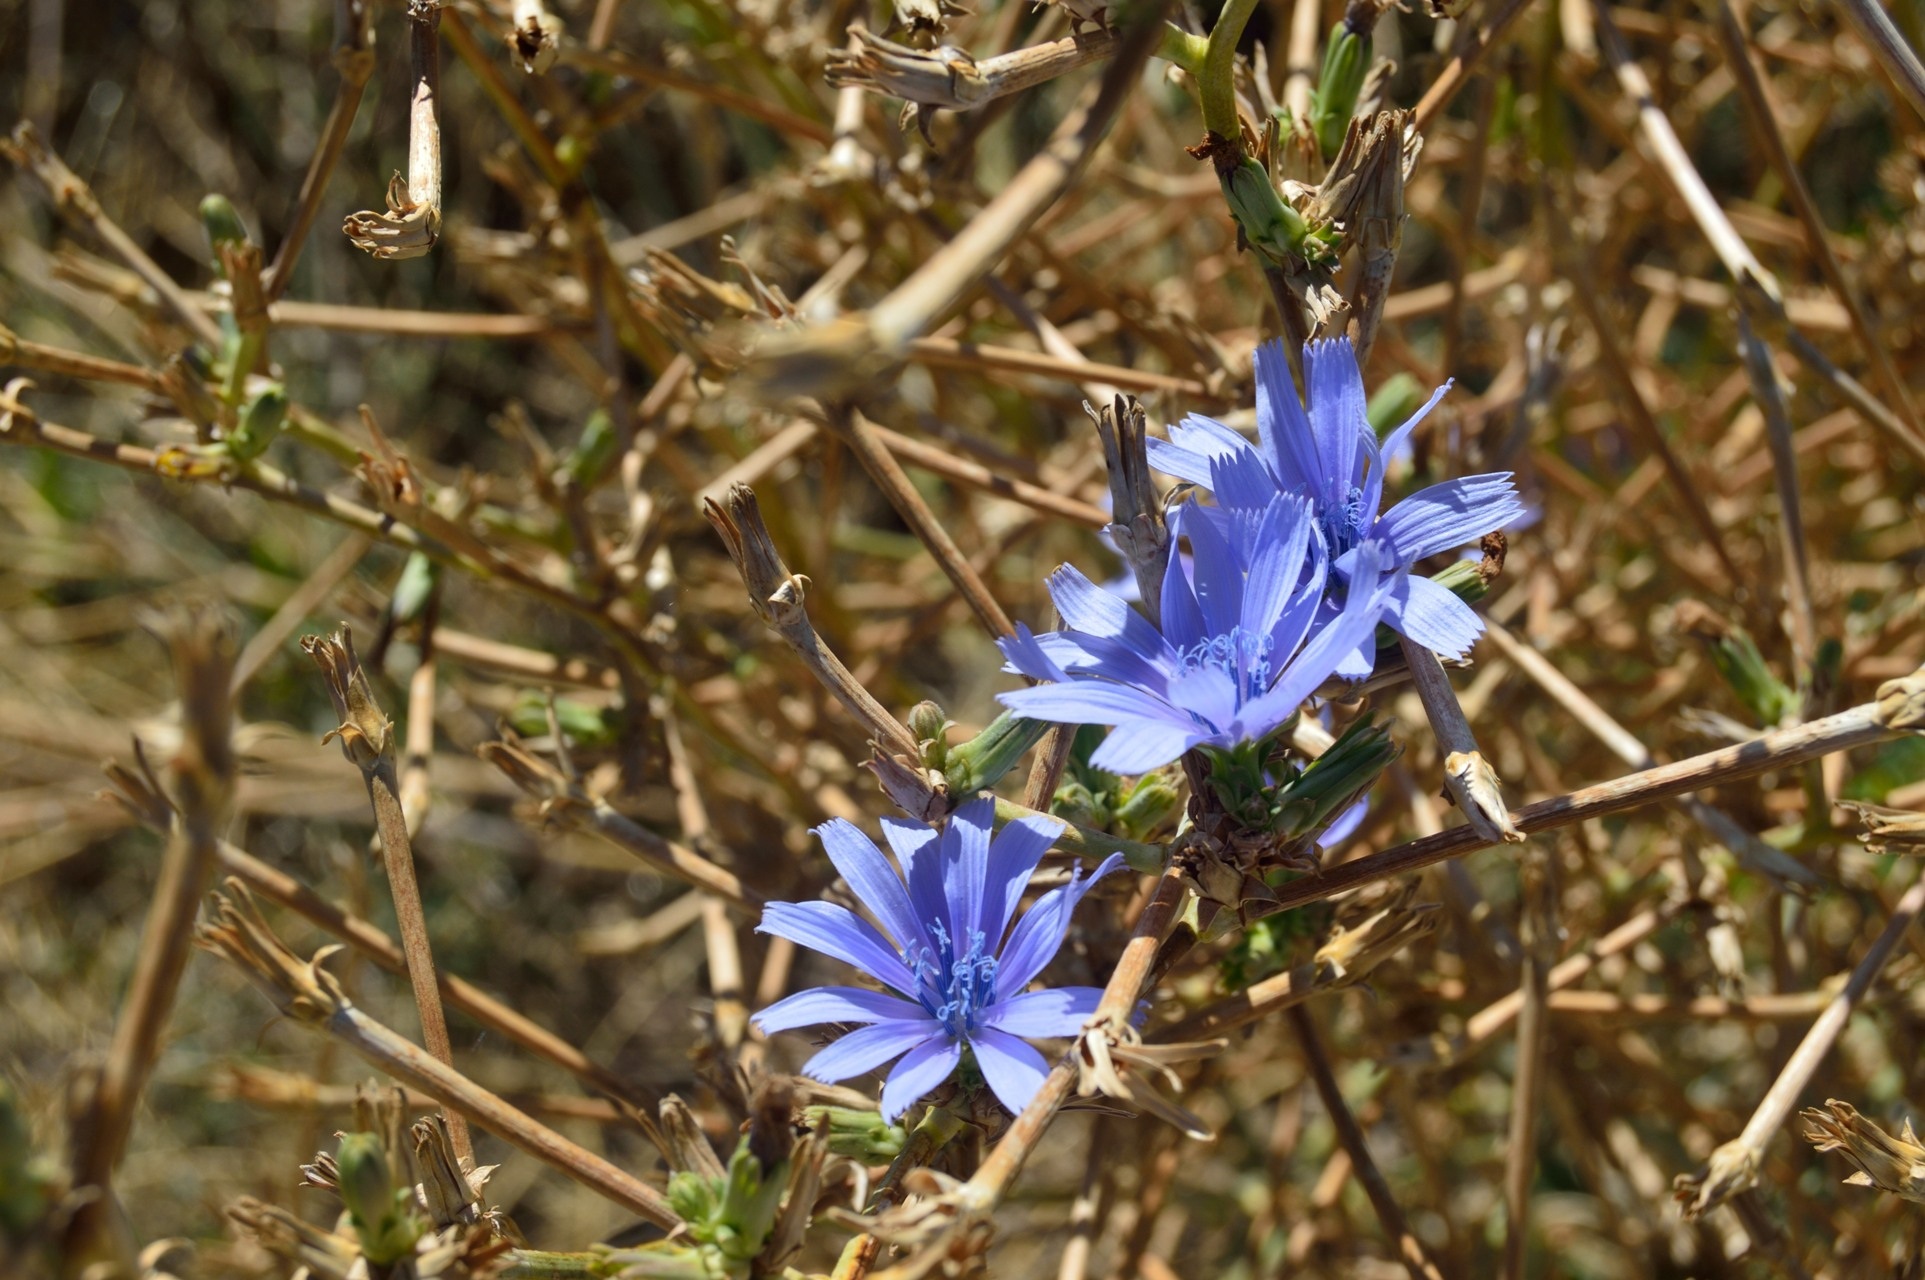
blossom, plant, flower, food, jungle, herb, produce, vegetable, botany, flora, blue flower, wildflower, chicory, macro photography, flowering plant, land plant, leaf vegetable